Gabriel Alonso de Herrera

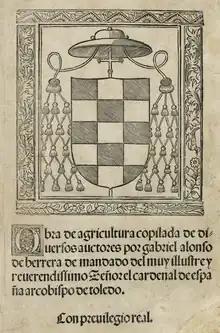
Frontispiece of the ""Obra de Agricultura copilada de diuersos auctores"". Alcalá de Henares: Arnao Guillén de Brocar; 1513.

Gabriel Alonso de Herrera (1470–1539) was a Spanish author, best known for his "Obra de Agricultura" (Treatise on Agriculture), published in 1513 under the patronage of Cardinal Cisneros.